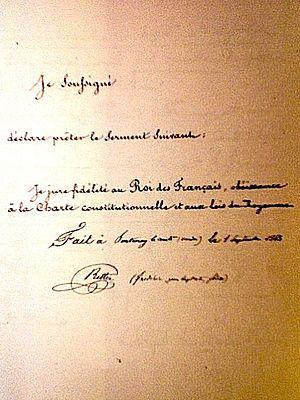
Reconnaissance par Ritter de sa fidélité au Roi et à laconstitution (1843).
Frédéric Ritter, né Frédéric, Jean-Baptiste, Félix, Ritter, le 17 octobre 1819 à Guebwiller et mort à Pau, le 20 mars 1893, est un ingénieur français, ancien élève du Prytanée militaire de la Flèche, ancien élève de l'École polytechnique. Il fait carrière dans l'administration des Ponts et Chaussées, participant à l'édification des lignes de